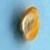
Maize quality: Good